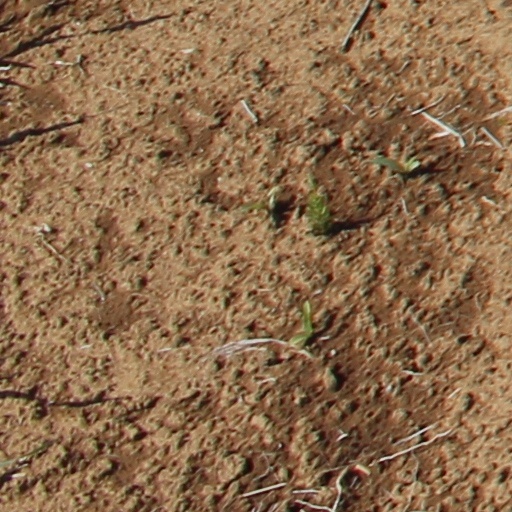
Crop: wheat